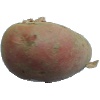
Label: red_potato